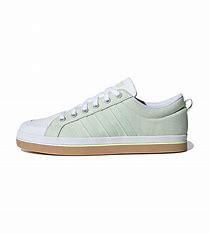
Brand: adidas
Model: neo Adidas NEO Bravada